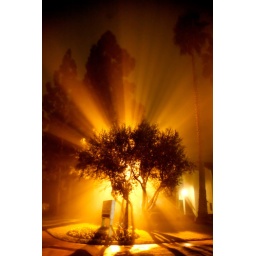
On a foggy night in long beach, a street lamp shinning though a tree